Falcon Heavy

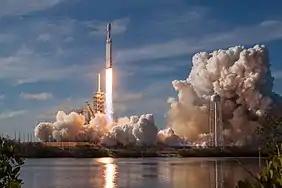
Maiden launch of the Falcon Heavy

On February 6, 2018, after a delay of over two hours due to high winds, Falcon Heavy lifted off at 20:45 UTC. Its side boosters landed safely on Landing Zones 1 and 2 a few minutes later. However, only one of the three engines on the center booster that were intended to restart ignited during descent, causing the booster to be destroyed upon impacting the ocean at a speed of over .